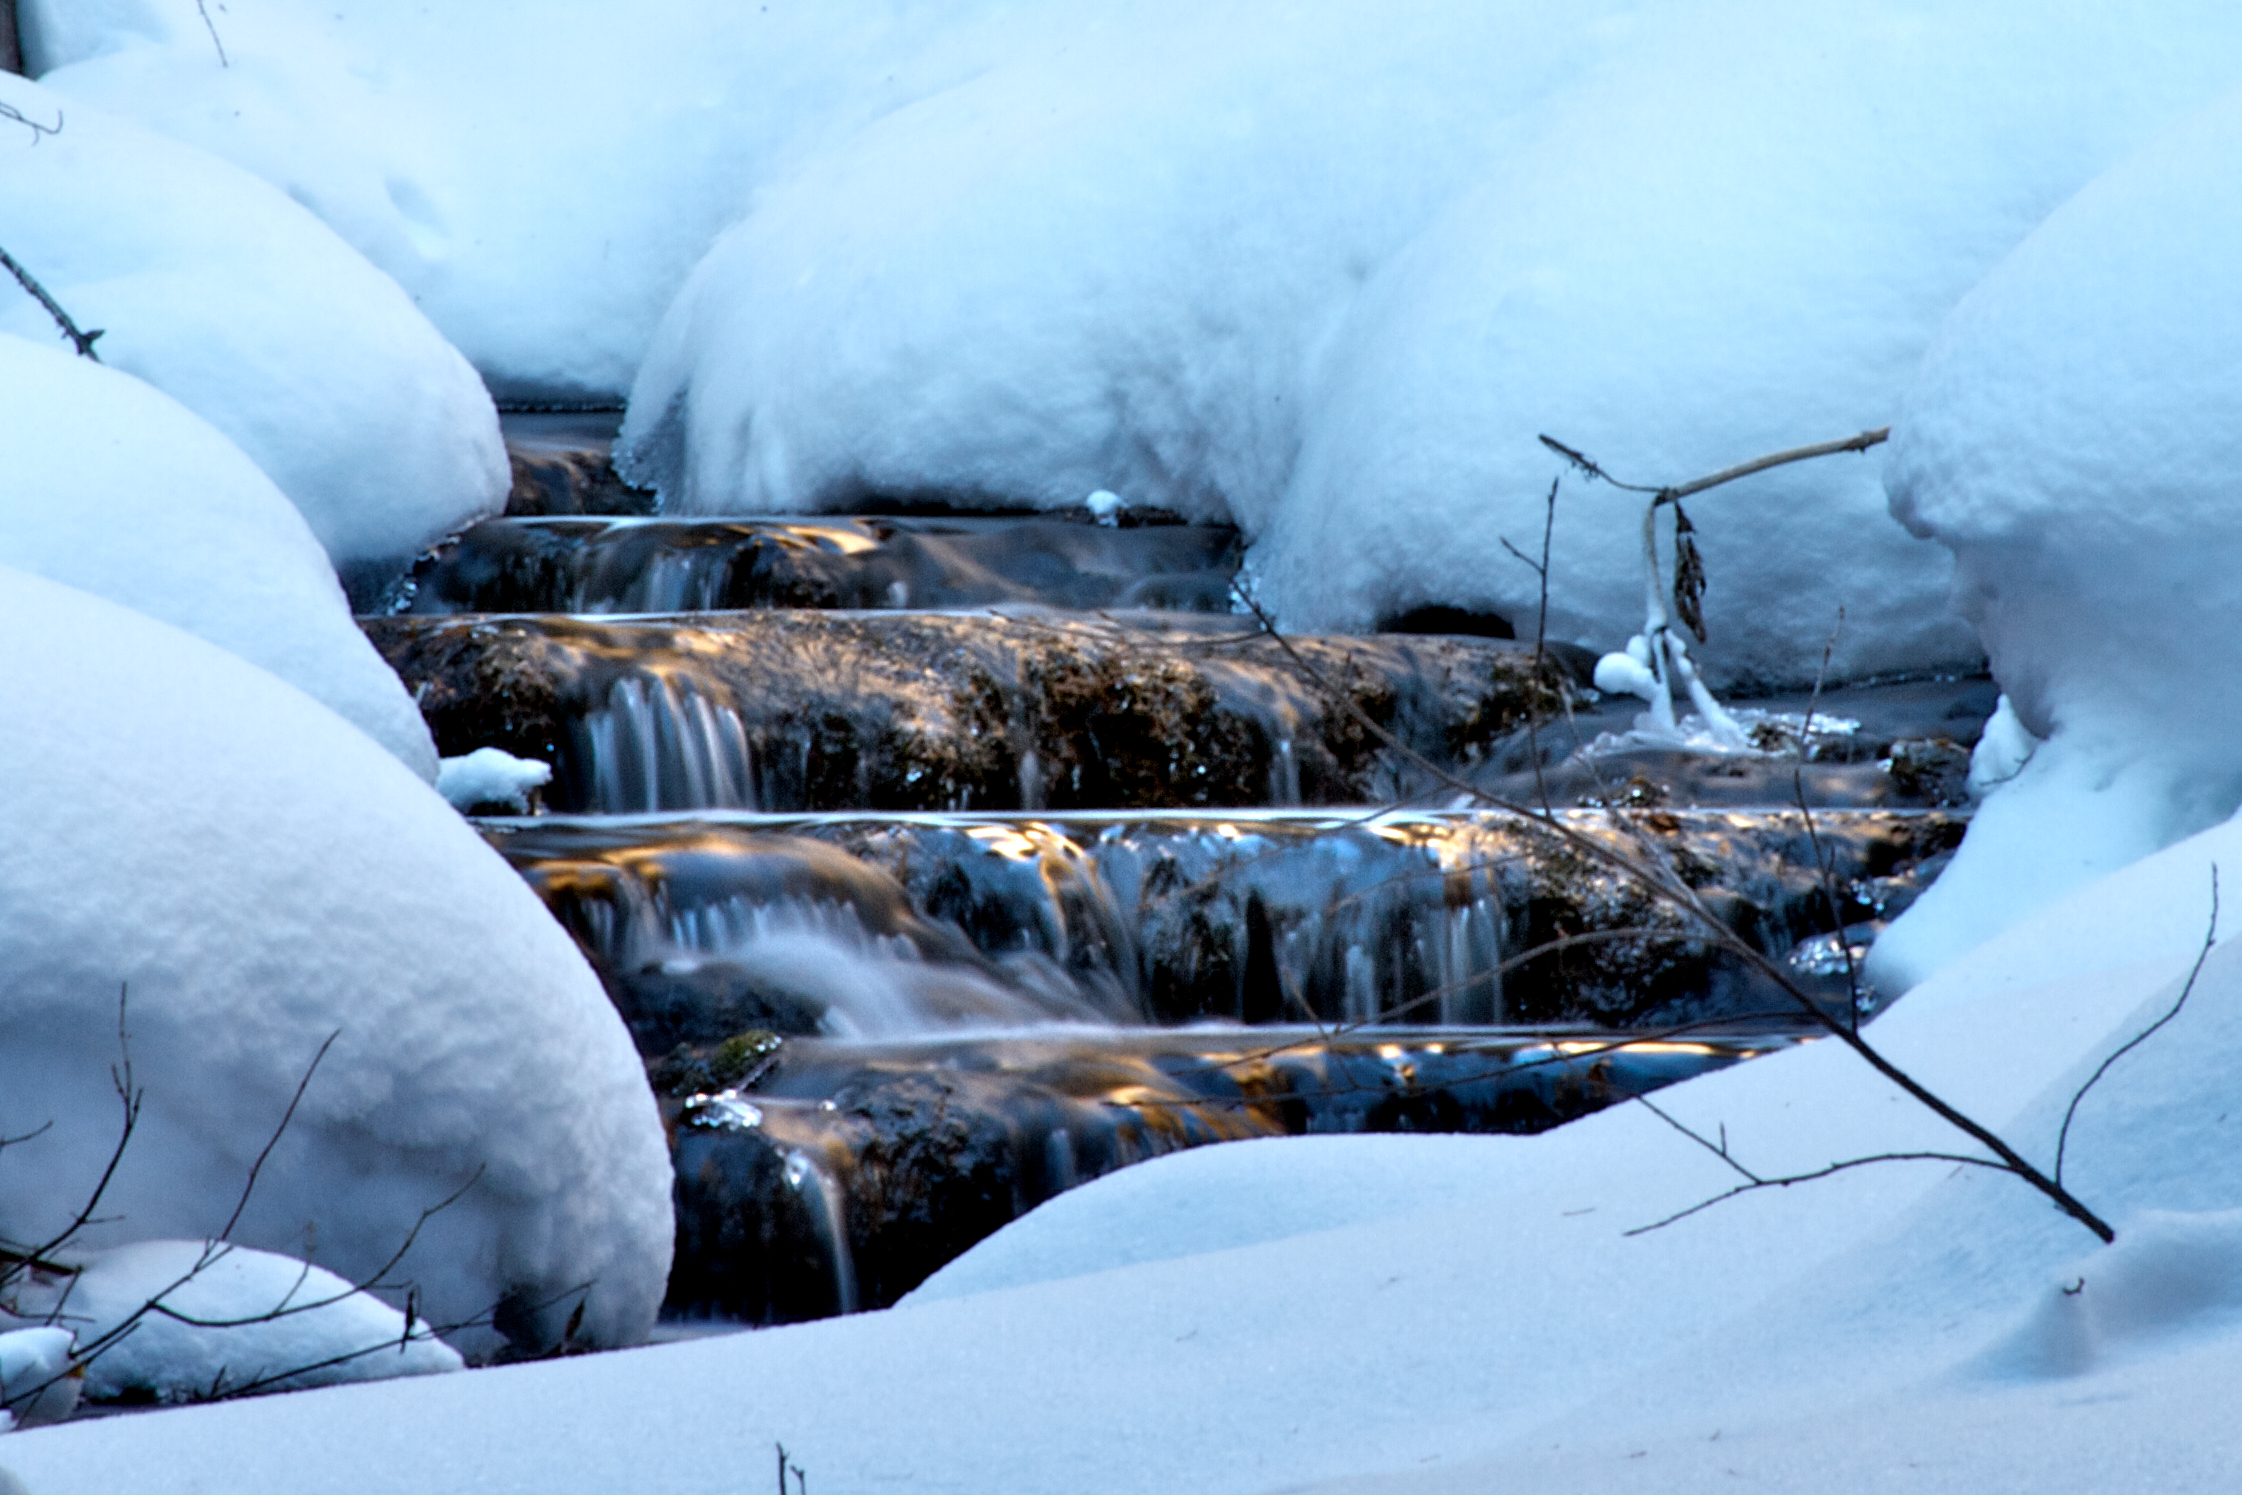
water, creek, snow, cold, winter, hiking, lake, river, ice, canon, weather, hanging, arctic, season, long, exposure, colorado, mountains, 7d, blizzard, melting, freezing, glenwood, geological phenomenon, winter storm